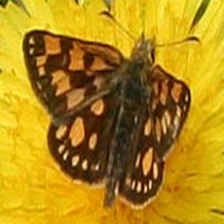
Species: CHECQUERED SKIPPER